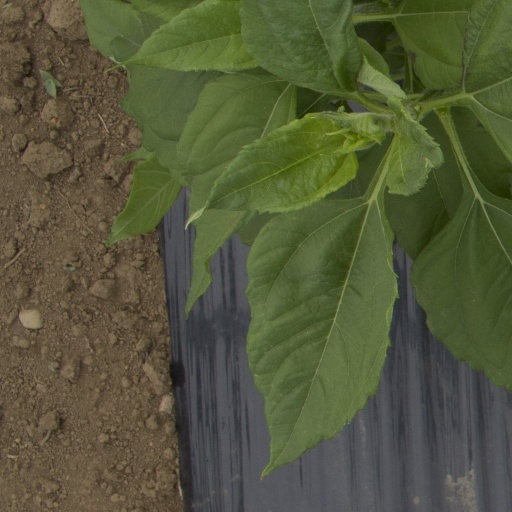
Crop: Jerusalem artichoke